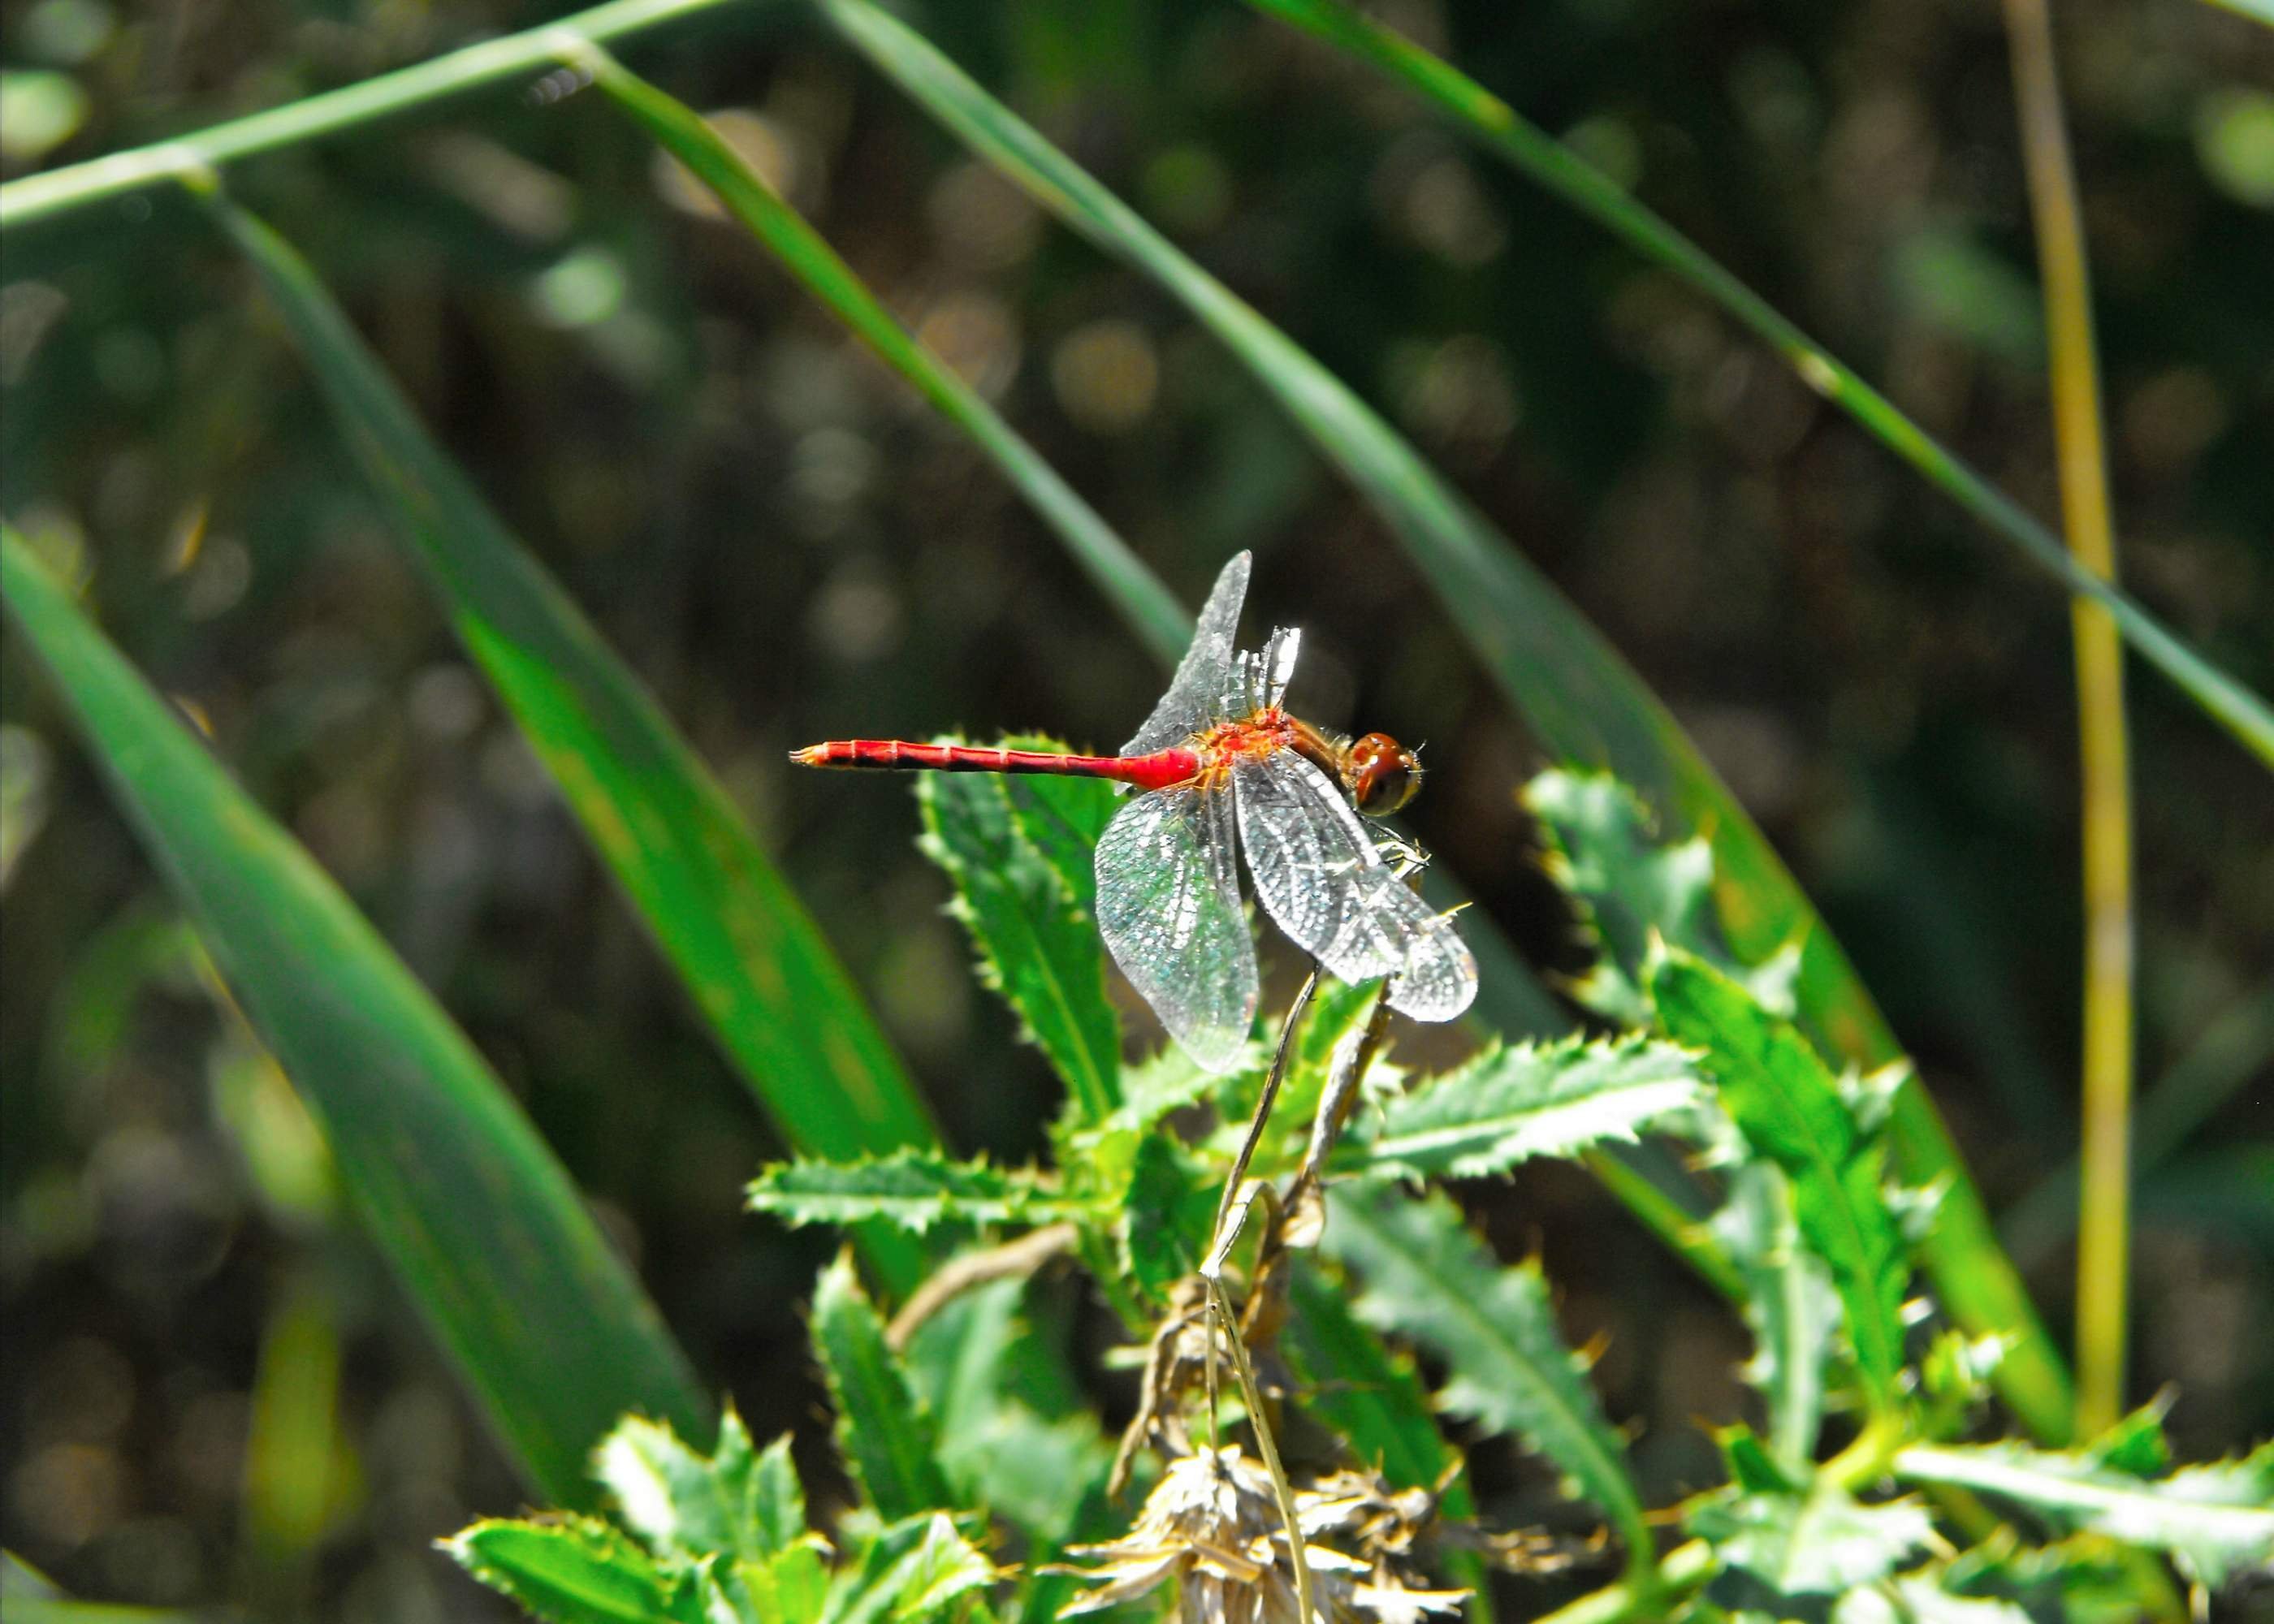
nature, green, insect, fauna, invertebrate, macro photography, grass, wildlife, grasshopper, arthropod, flower, cricket like insect